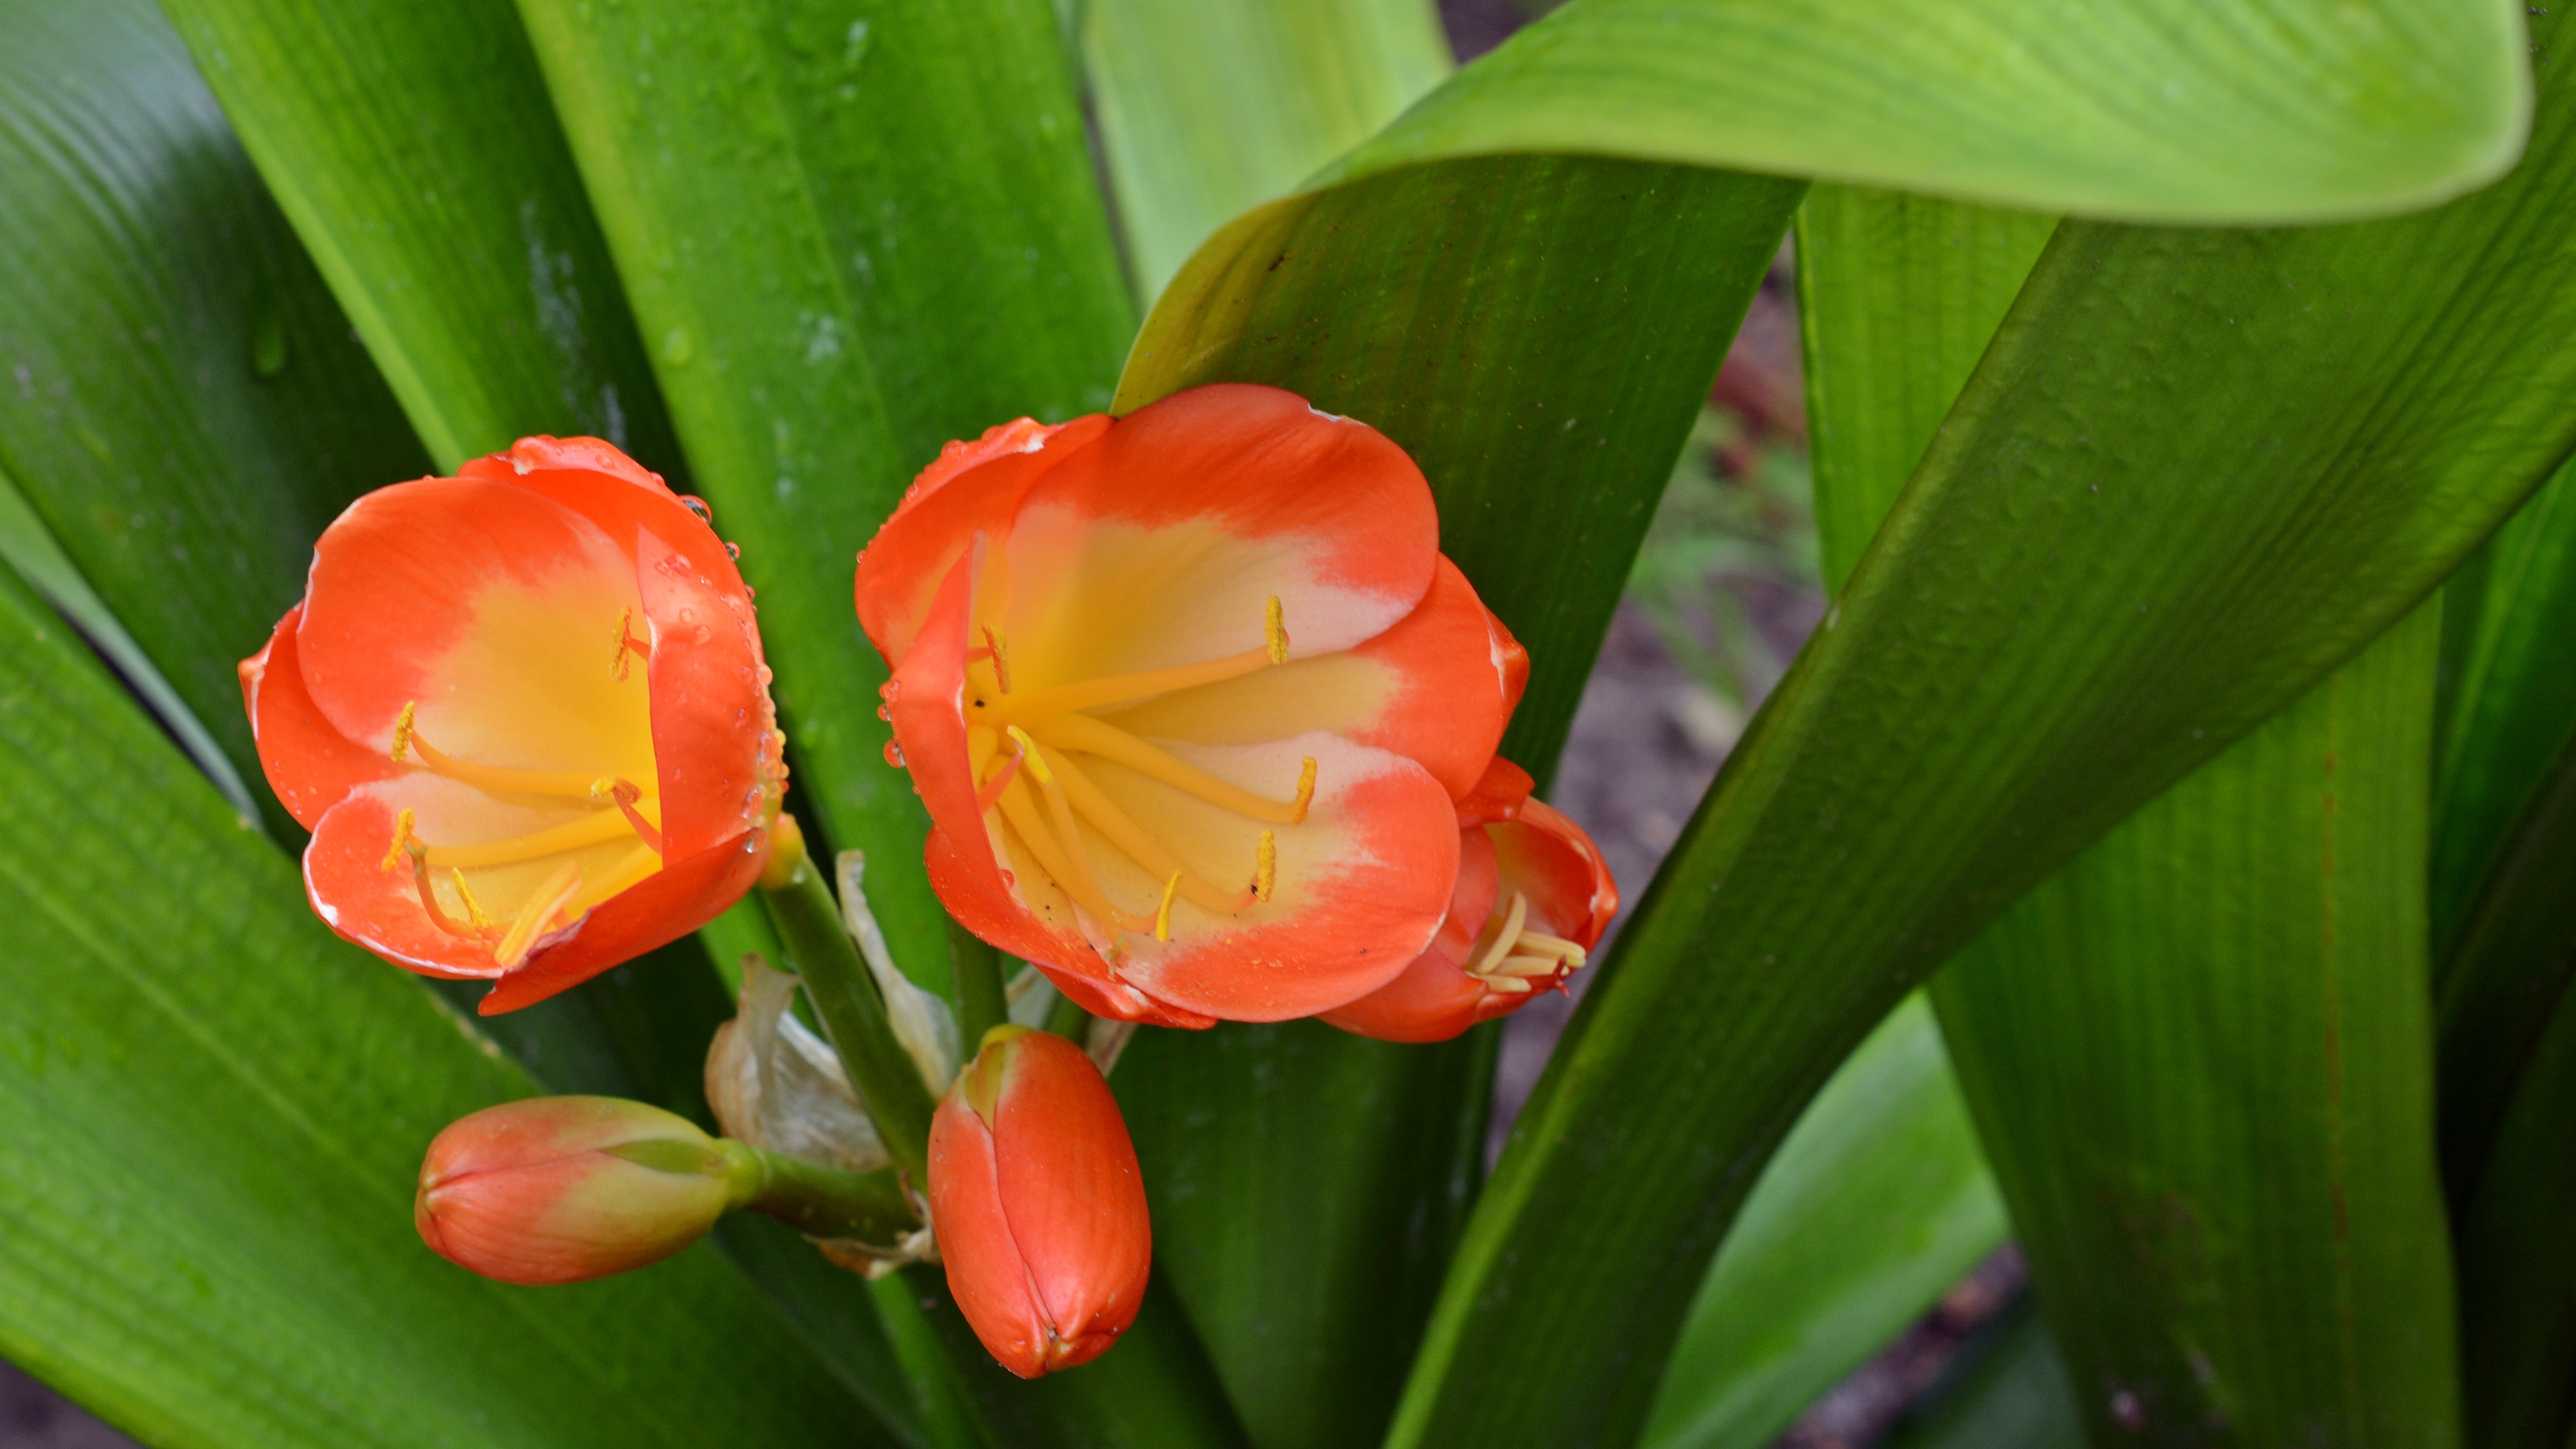
blossom, plant, leaf, flower, petal, bloom, tulip, orange, botany, flora, daylily, macro photography, flowering plant, amarillidaceae, belt sheet, flower bracts, plant stem, land plant